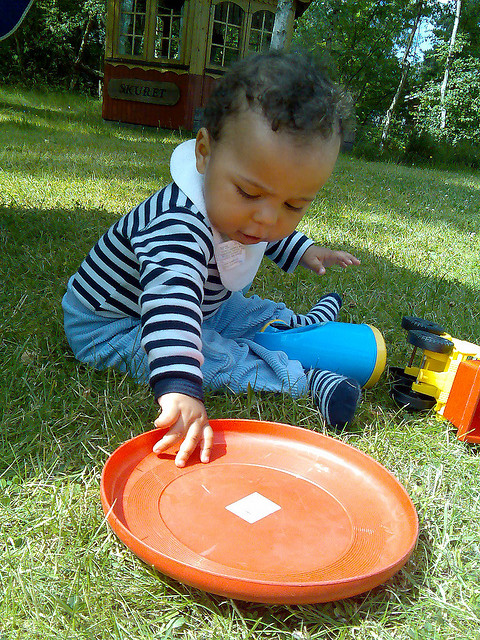
A baby sitting on the grass with a toy train reaches out to grasp a Frisbee.